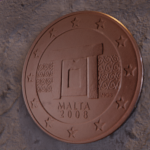
Coin value: 2cents
Country: mt
Edition: standard